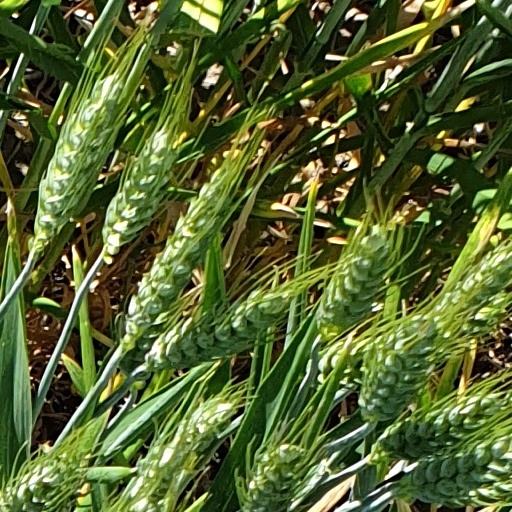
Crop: wheat